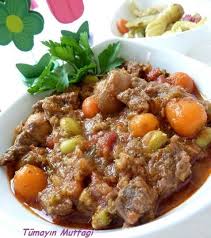
Yemek: et_sote